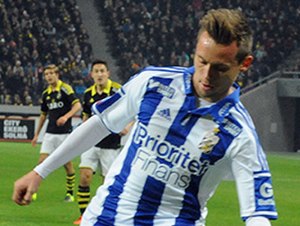
Jakob Ankersen
Jakob Ankersen i 2015
Jakob Ankersen er en dansk fodboldspiller, der spiller for Esbjerg FB.